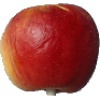
Label: red_yellow_apple